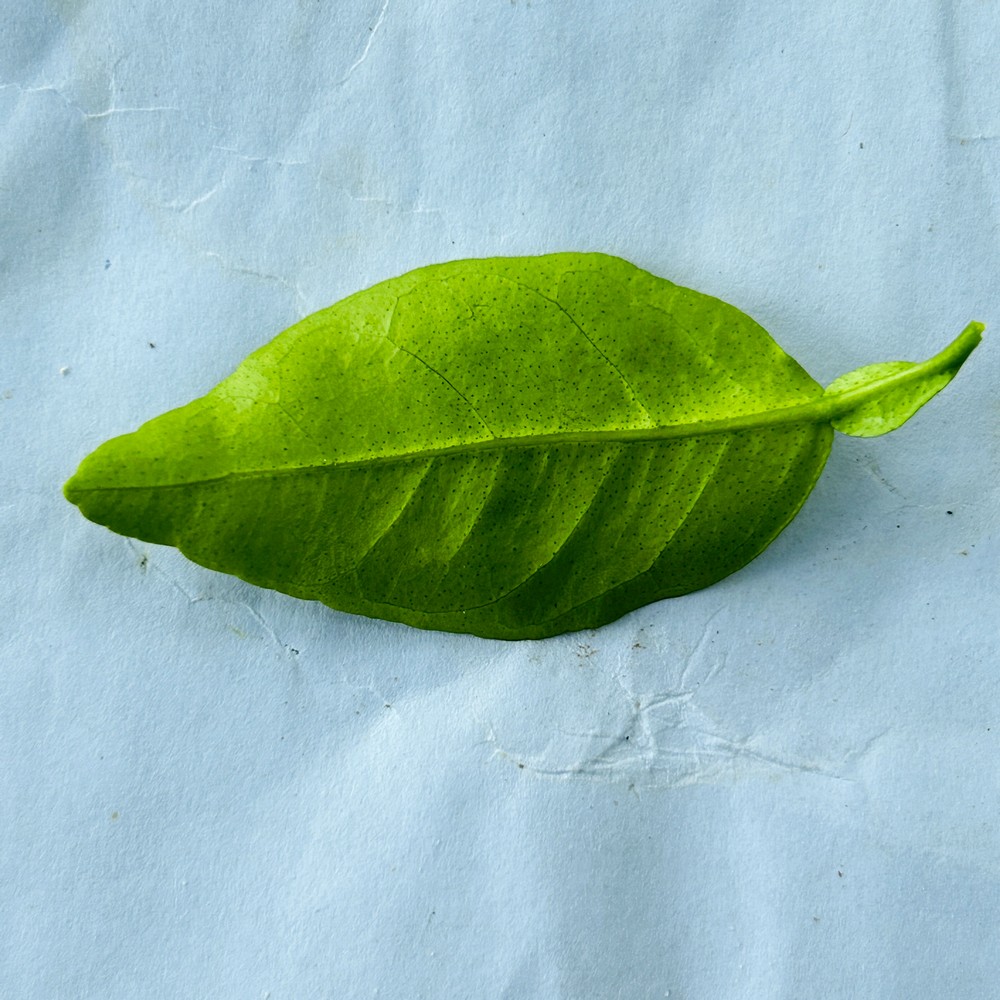
Label: Healthy Leaf